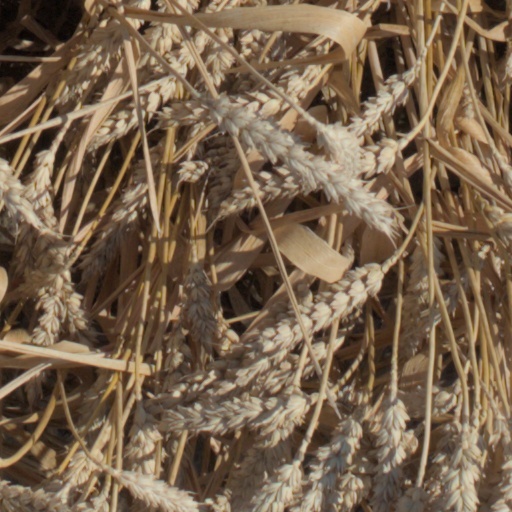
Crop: wheat